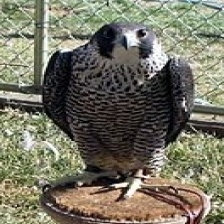
Species: PEREGRINE FALCON
Scientific name: FALCO PEREGRINUS